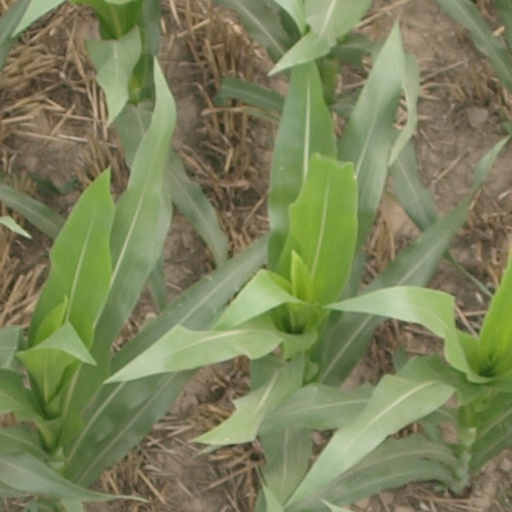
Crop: maize; corn